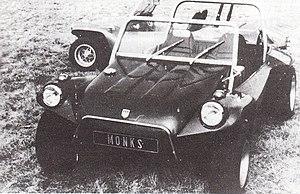
Marland Monks